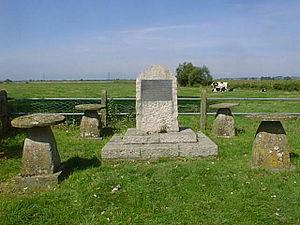
La rébellion de Monmouth est une tentative ayant eu lieu en 1685 de renverser Jacques II, devenu roi d’Angleterre, d’Écosse et d’Irlande à la mort de son frère aîné Charles II le 6 février 1685. Jacques II est impopulaire en raison de sa foi catholique et nombre de ses sujets étant opposés à l’idée d’un roi « papiste ». James Scott, premier duc de Monmouth, fils illégitime de Charles II, prétend alors être l’héritier légitime du trône et tente de remplacer Jacques II.
La bataille de Sedgemoor se déroula le 6 juillet 1685 à Westonzoyland, près de Bridgwater, dans le Somerset. Elle mit fin aux espoirs du duc de Monmouth de s'emparer du royaume d’Angleterre.